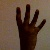
The image shows a hand gesture representing the number 4 in Indian Sign Language.